Rydberg matter

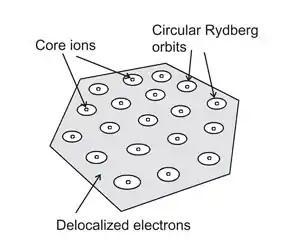
A 19-atom planar Rydberg matter cluster. At the seventh excitation level, spectroscopy on K clusters showed the bond distance to be 5.525 nm.

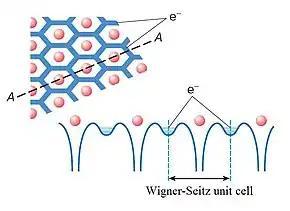
Schematic of valence electron distribution in a Rydberg matter made of excited (n=10) Cs atoms

Rydberg matter consists of usually hexagonal planar clusters; these cannot be very big because of the retardation effect caused by the finite velocity of the speed of light. Hence, they are not gases or plasmas; nor are they solids or liquids; they are most similar to dusty plasmas with small clusters in a gas. Though Rydberg matter can be studied in the laboratory by laser probing, the largest cluster reported consists of only 91 atoms, but it has been shown to be behind extended clouds in space and the upper atmosphere of planets. Bonding in Rydberg matter is caused by delocalisation of the high-energy electrons to form an overall lower energy state. The way in which the electrons delocalise is to form standing waves on loops surrounding nuclei, creating quantised angular momentum and the defining characteristics of Rydberg matter. It is a generalised metal by way of the quantum numbers influencing loop size but restricted by the bonding requirement for strong electron correlation; it shows exchange-correlation properties similar to covalent bonding. Electronic excitation and vibrational motion of these bonds can be studied by Raman spectroscopy.